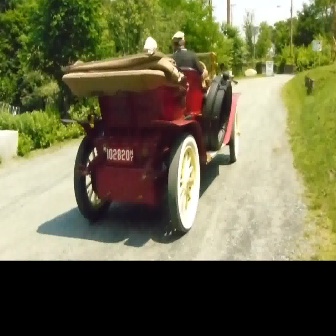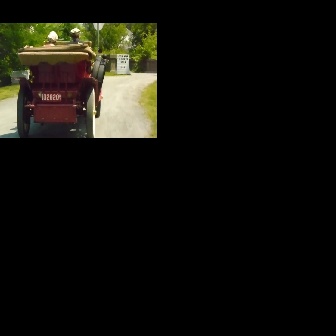
  Please identify the target specified by the bounding box [60,49,241,230] in the first image and locate it in the second image. Return the coordinates in [x_min,y_min,x_max,y_max] format.
Answer: [12,41,109,137]